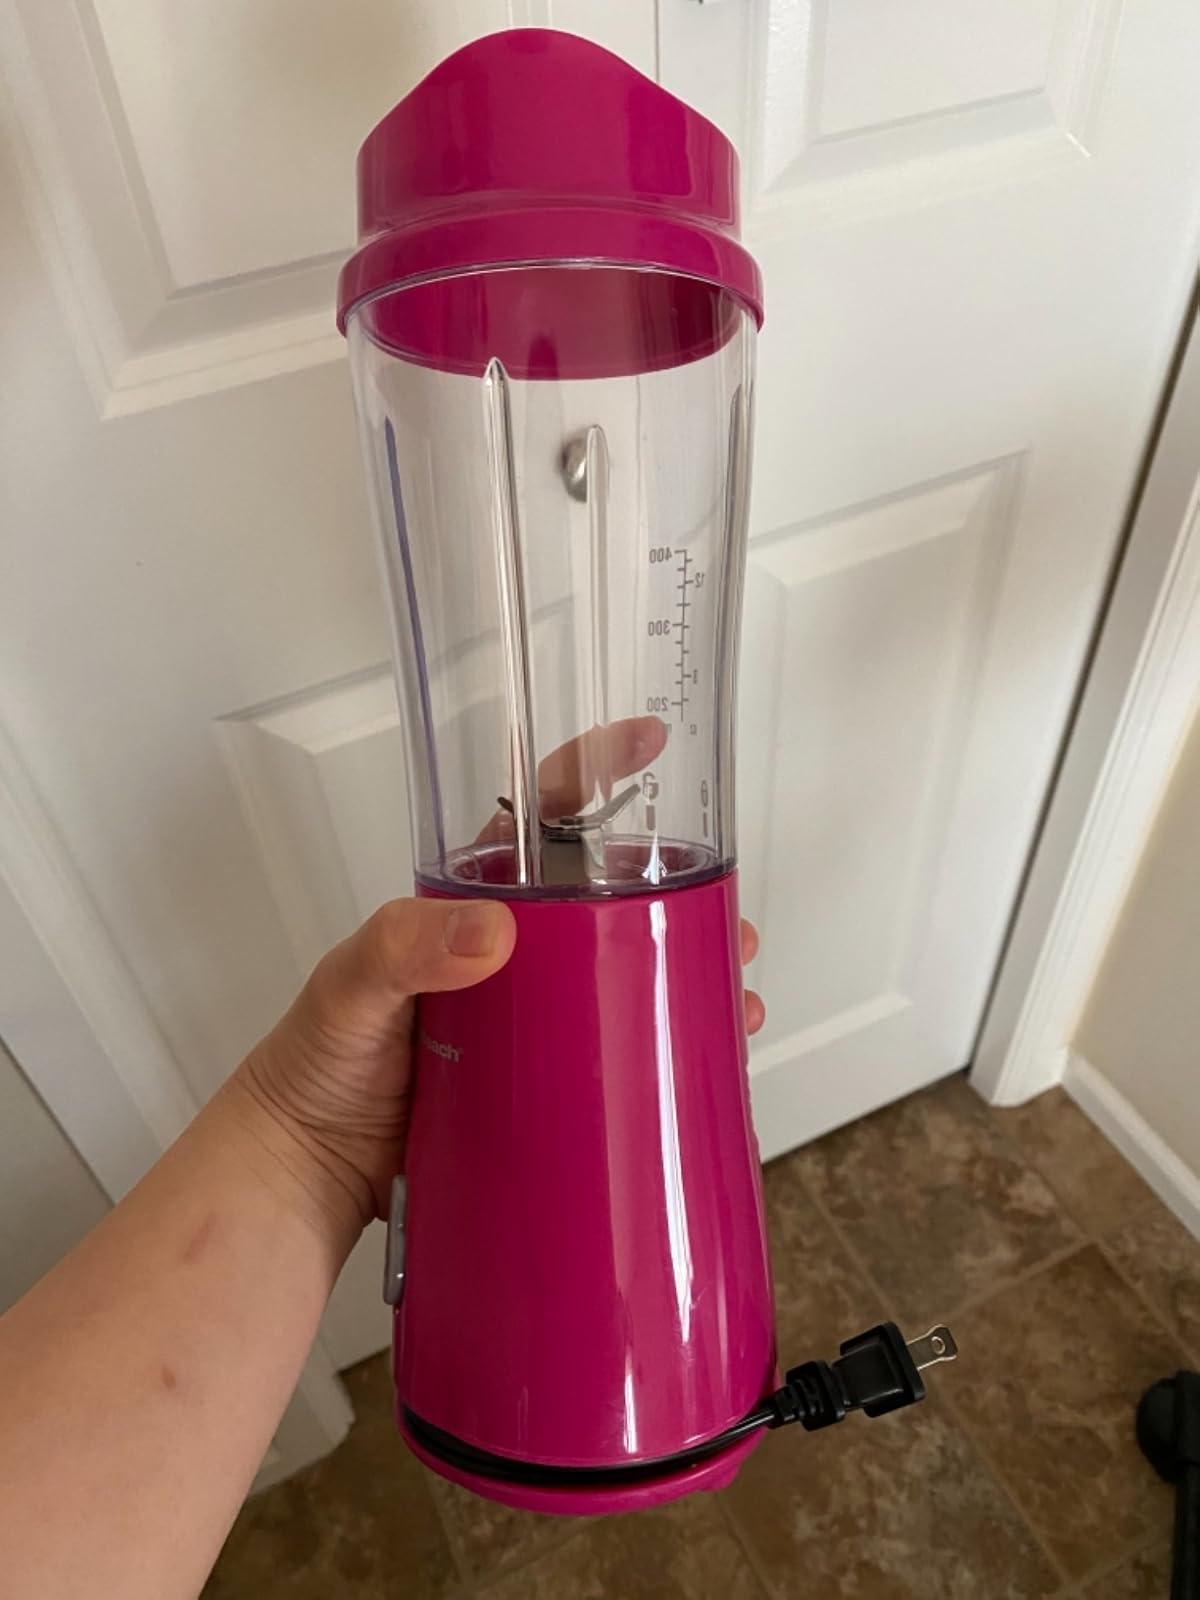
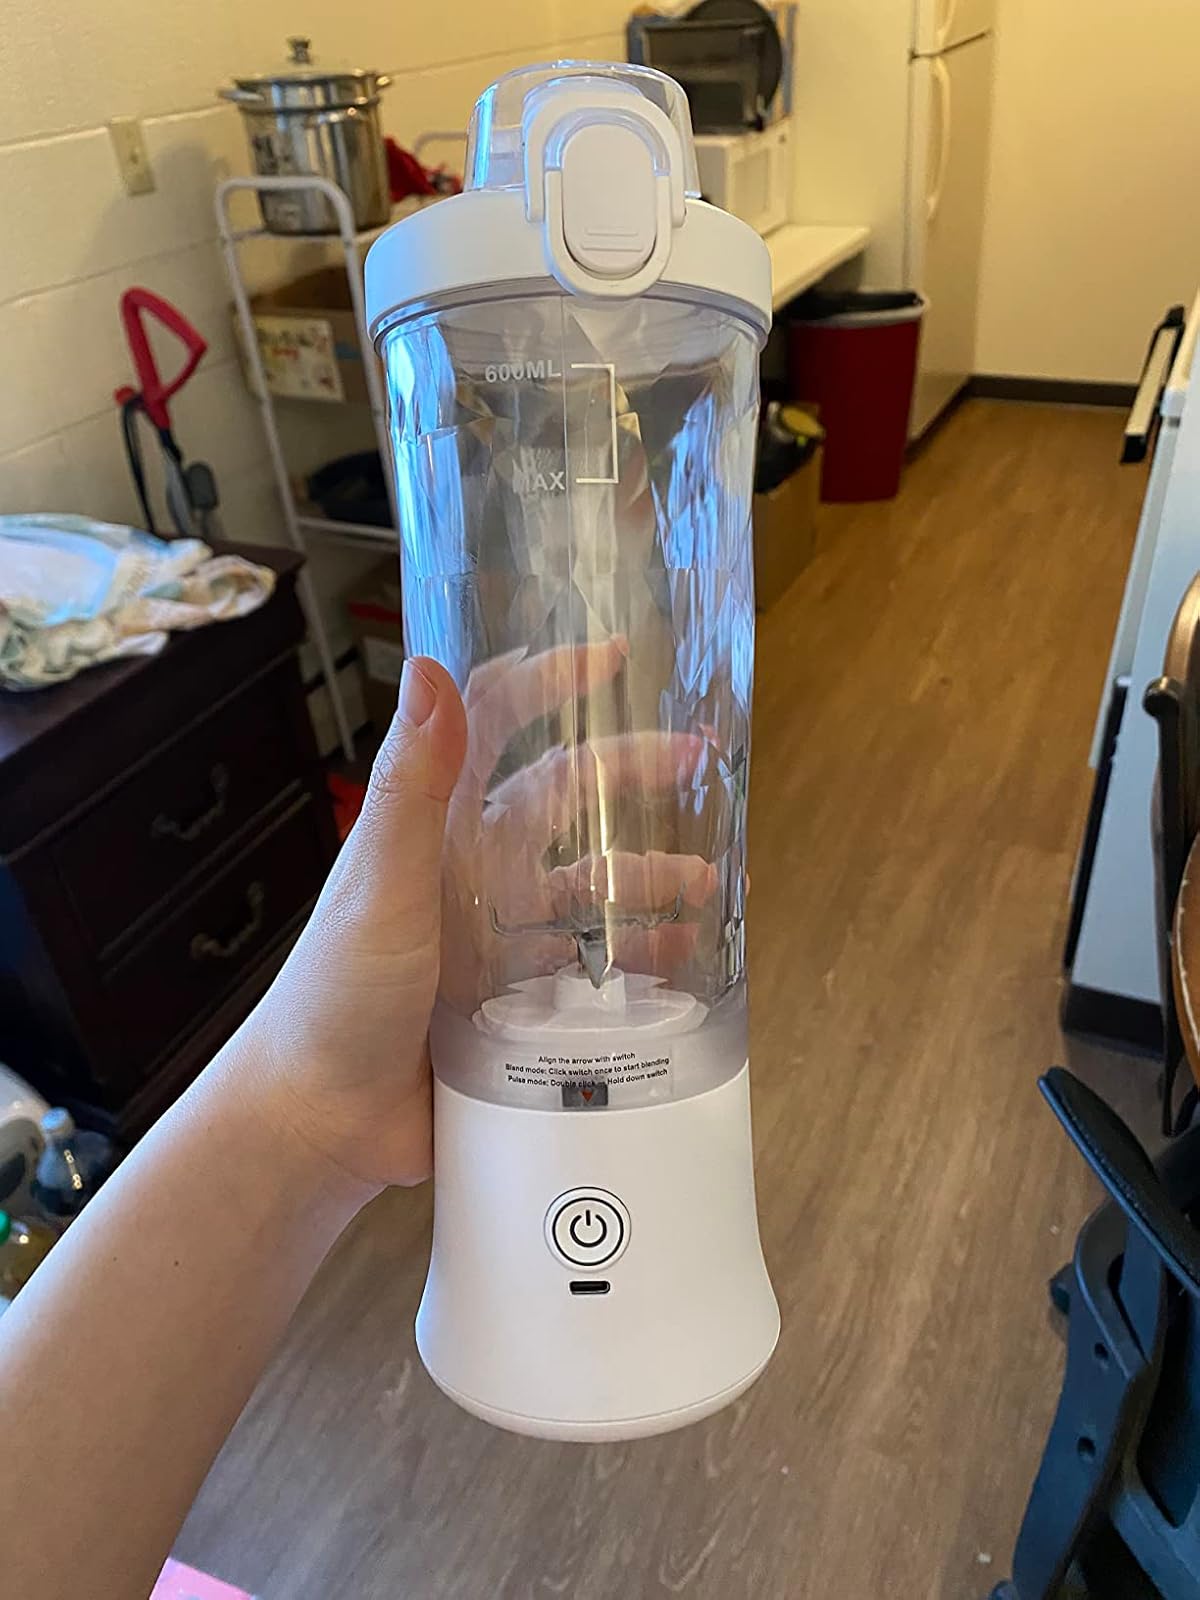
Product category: items_blender
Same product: no